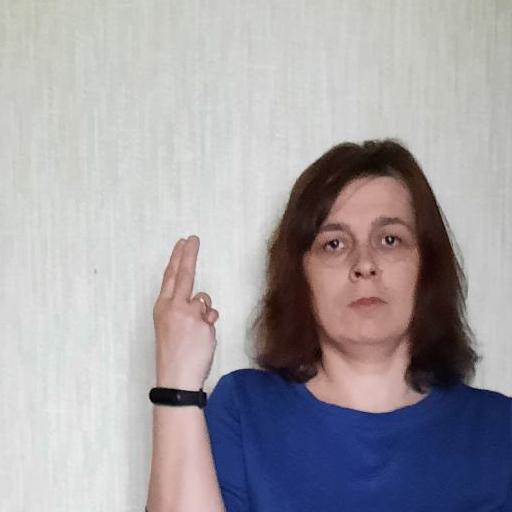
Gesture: two_up_inverted